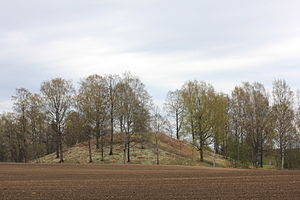
Gravhøj / Jernalderens høje
Nordens største gravhøj, Raknehaugen, Ullensaker i Norge.